Controversy and criticism of The X Factor (British TV series)

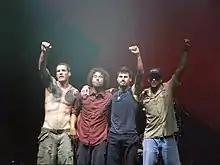
A protest against the show's impact on the music industry resulted in Rage Against the Machine claiming the 2009 Christmas number one in the UK

Before the UK Singles Chart started to include streaming data in its chart, another criticism of "The X Factor" is that the winner routinely achieves the number one spot in the UK Christmas singles charts, which, it is claimed, has "taken the magic" out of the event. In 2008, a campaign was launched to encourage people to buy Jeff Buckley's version of Leonard Cohen's song "Hallelujah" instead of 2008 "X Factor" winner Alexandra Burke's version; however Burke's version beat Buckley's version which charted at number two. A similar campaign was launched by Jon Morter on Facebook in December 2009, encouraging the public to buy Rage Against the Machine's 1992 song "Killing in the Name" to prevent the "X Factor" winner being the Christmas number one for the fifth year running. By 9 December (less than a week after launching) over 500,000 people had signed up, with much media interest. The campaign was ultimately successful with a winning margin of around 50,000 copies. The group performed a free concert in London as a thank you to all the fans. In 2011 and 2012, show winners Little Mix and James Arthur released their debut singles the week before Christmas, and achieved number one those weeks, with James Arthur also returning to number one the week after Christmas.